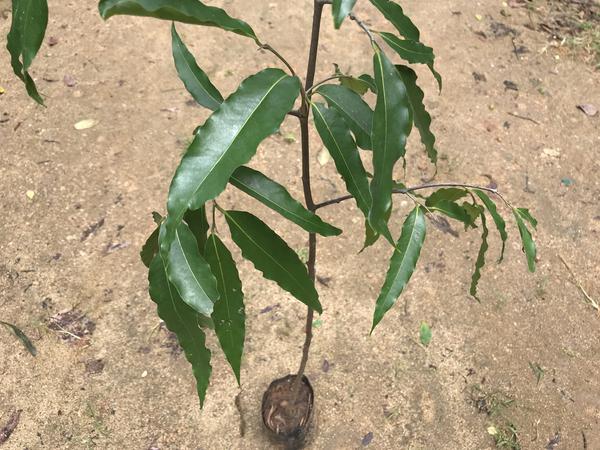
Plant: Ashoka